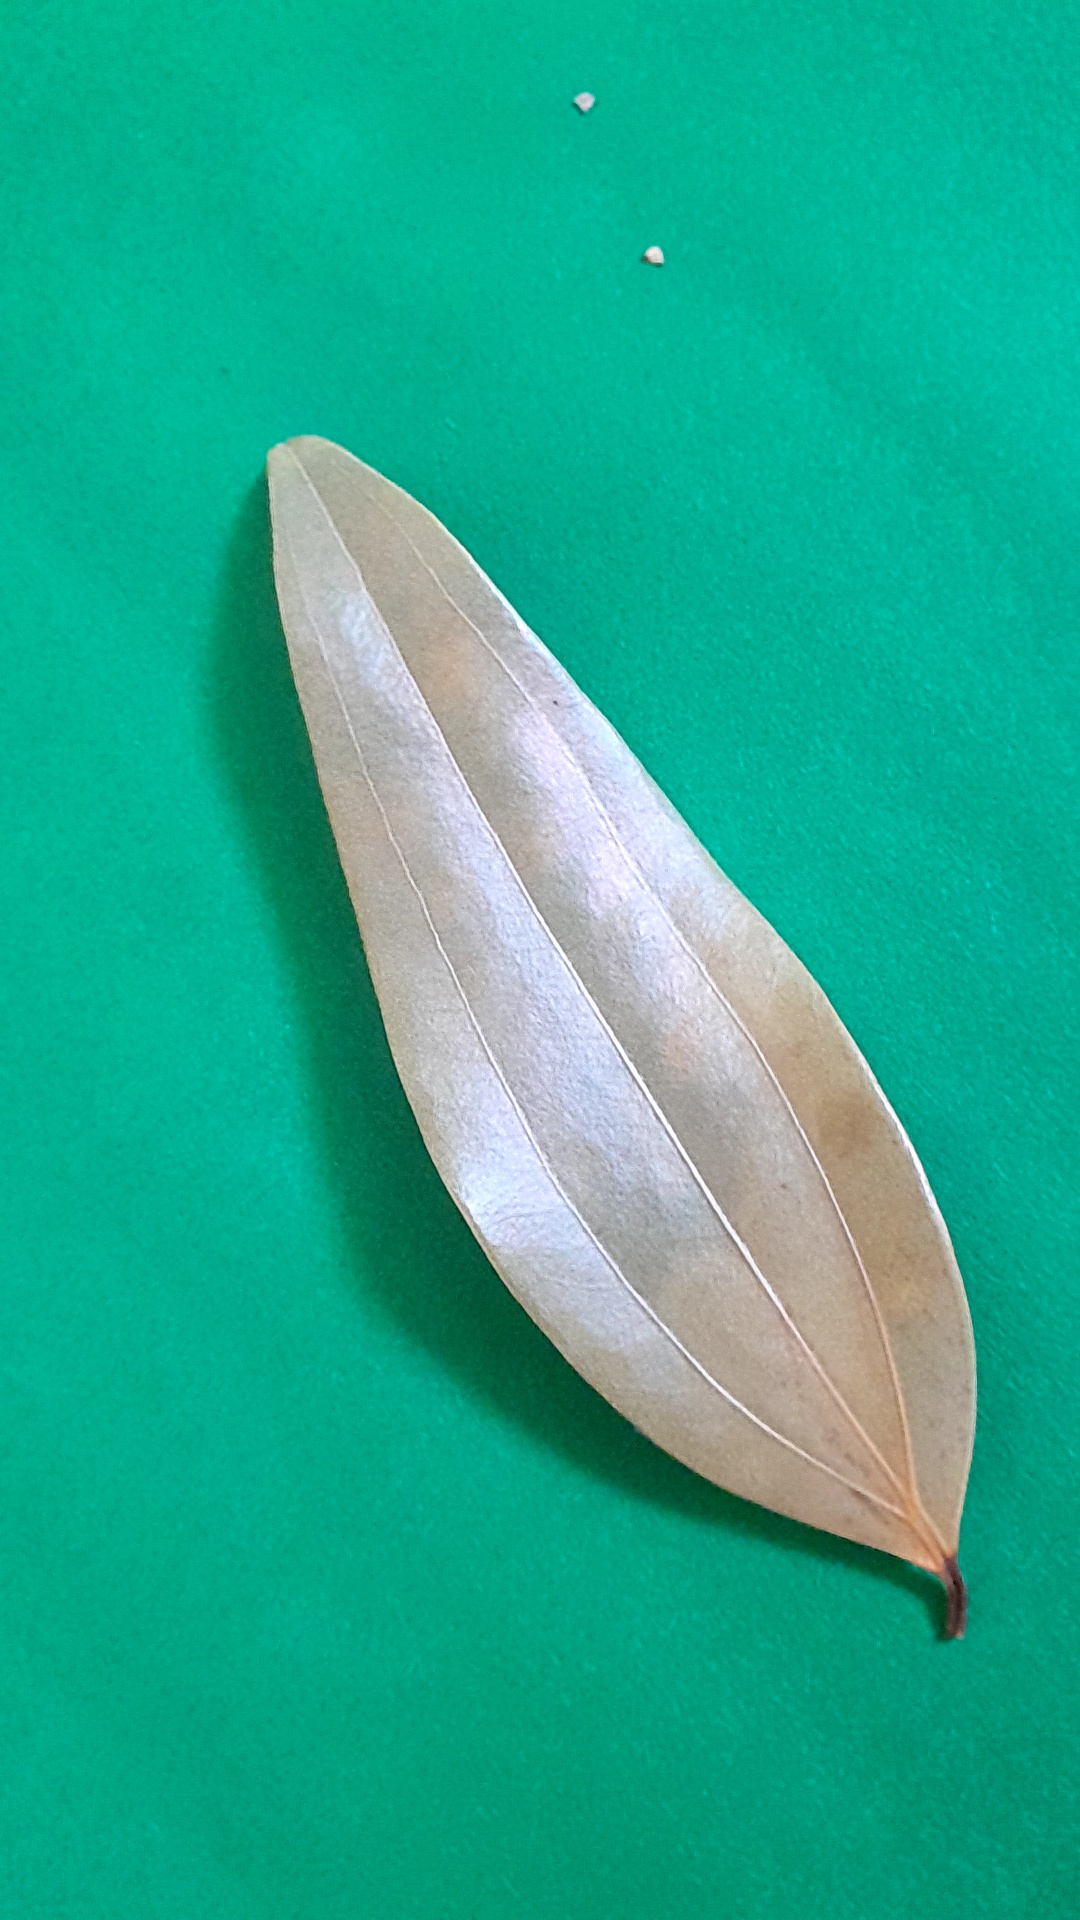
Label: Dry Leaf